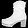
Label: Ankle boot